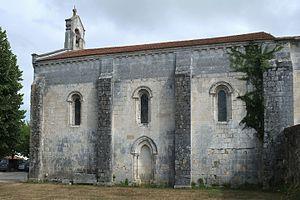
Église Saint-Julien, Saint-Julien-de-l'Escap Charente-Maritime France This building is inscrit au titre des Monuments Historiques. It is indexed in the Base Mérimée, a database of architectural heritage maintained by the French Ministry of Culture,
Saint-Julien-de-l'Escap est une commune du Sud-Ouest de la France située dans le département de la Charente-Maritime.